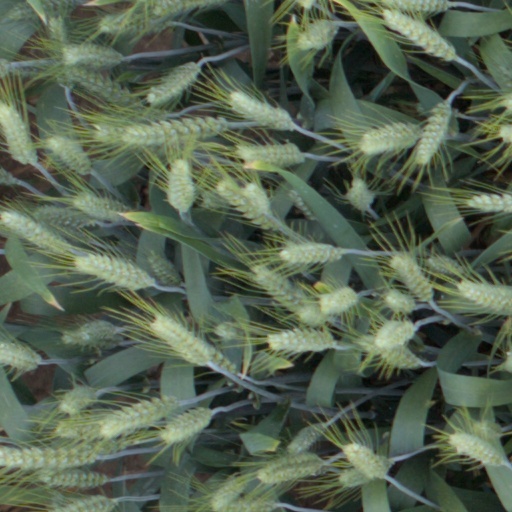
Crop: wheat